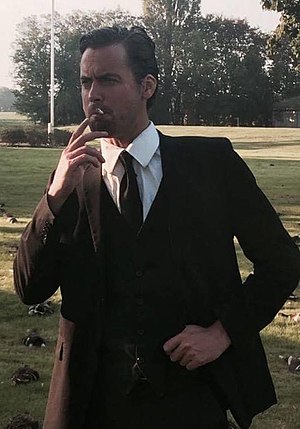
Mads Holger
Mads Holger i 2014
Mads Holger ved et jagtselskab i 2014, Jylland.
Mads Holger Norgaard Madsen var en dansk forfatter, politiker, radiovært og skribent på Berlingske og Euroman.